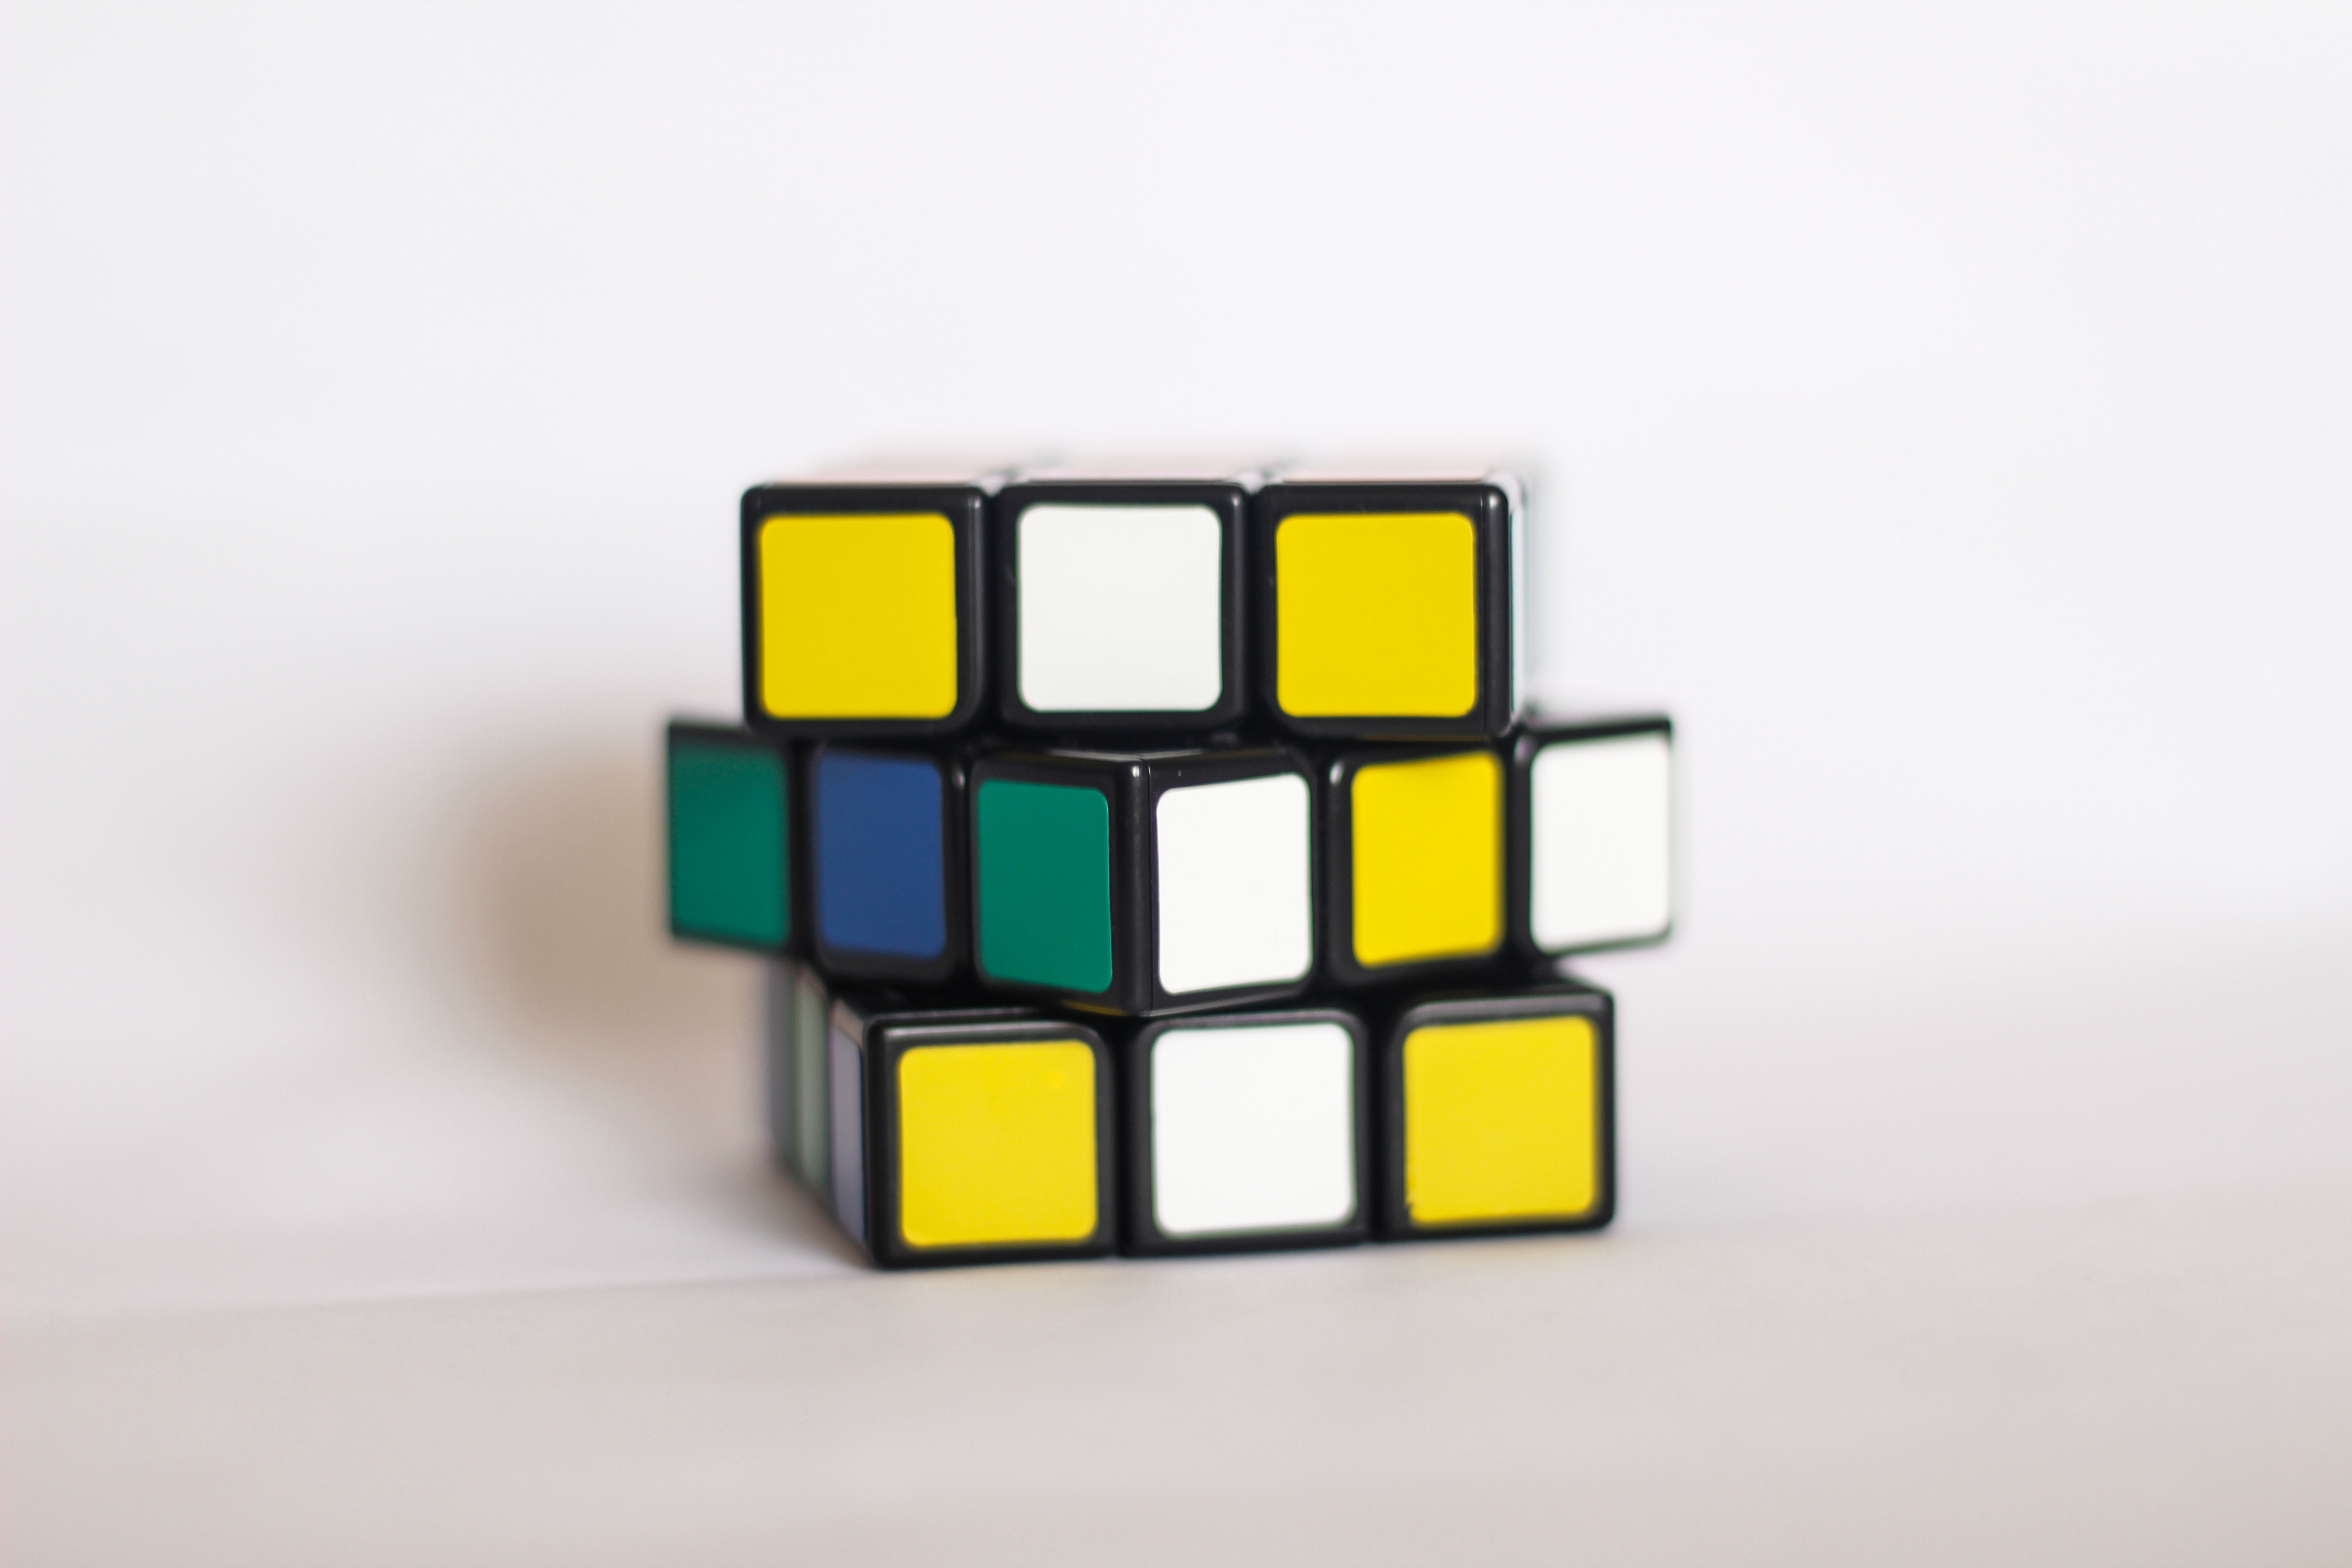
number, yellow, toy, font, puzzle, rubik's cube, mechanical puzzle